Defense industry of Argentina

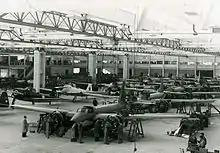
I.Ae. 24 Calquin aircraft production, 1950

The Argentine defense industry has developed, over the years, different programs to improve the armed forces of Argentina. The first major steps to establish a defense industry were made during the Second World War and they received a boost during the 1970s after the United States imposed an arms embargo due to human rights violations. The politics of privatization carried out during the 1990s virtually eliminated domestic military production, but many factories were reopened during the last years.